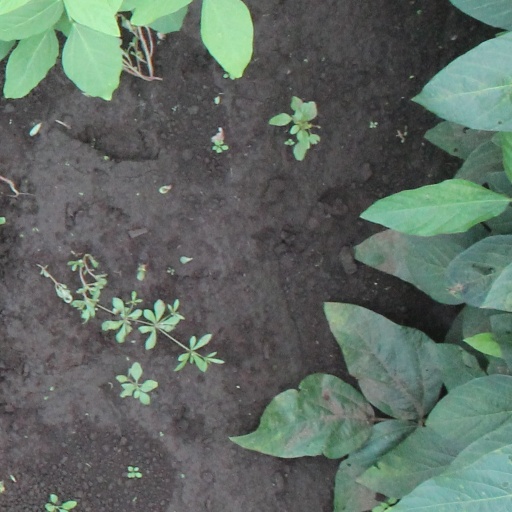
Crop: soybean